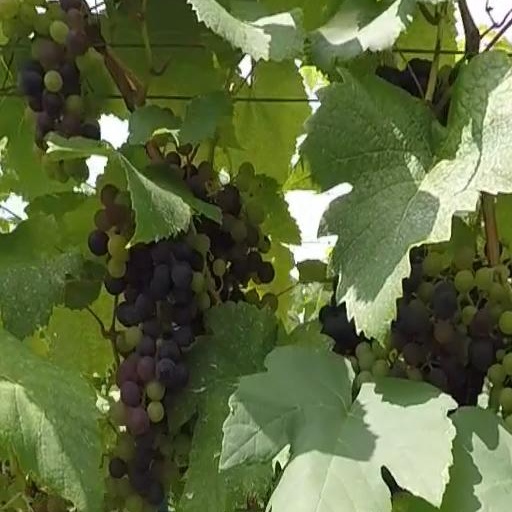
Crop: grape